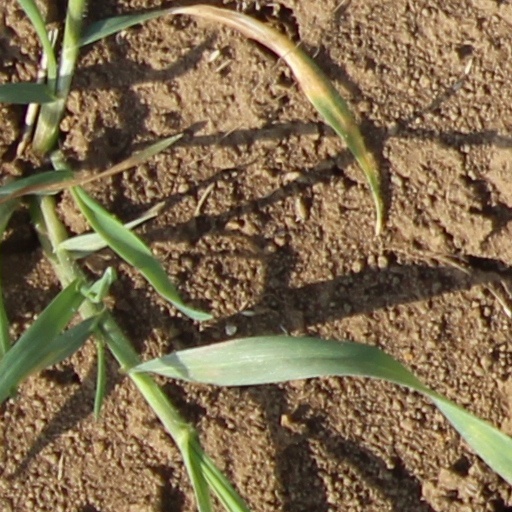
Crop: wheat